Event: Nepal Earthquake
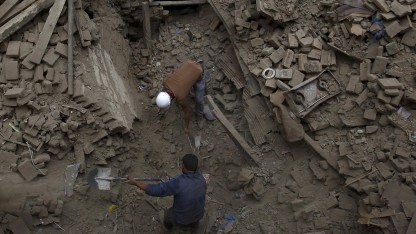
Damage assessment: damage